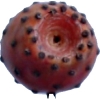
Label: cactus_fruit_red